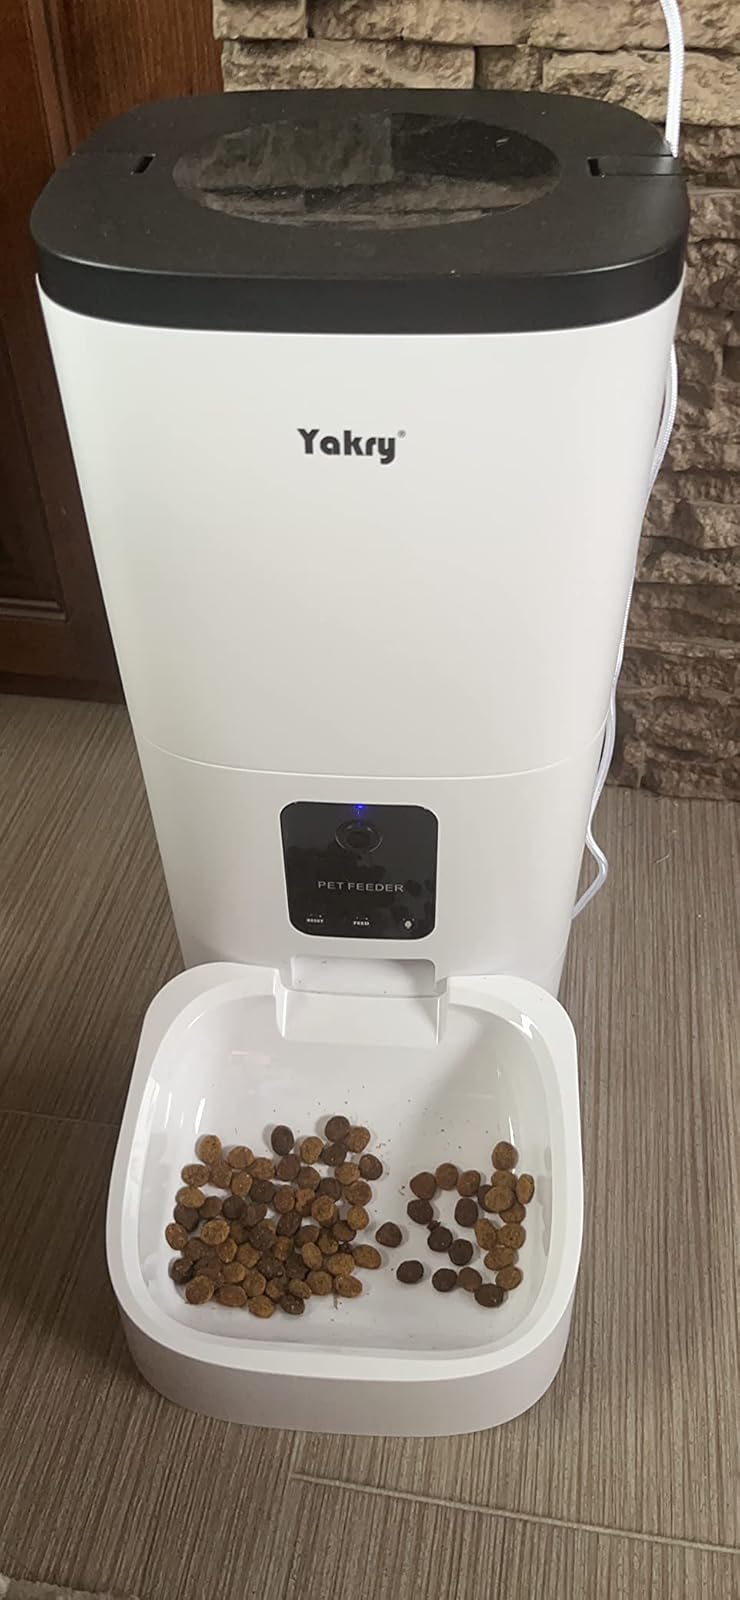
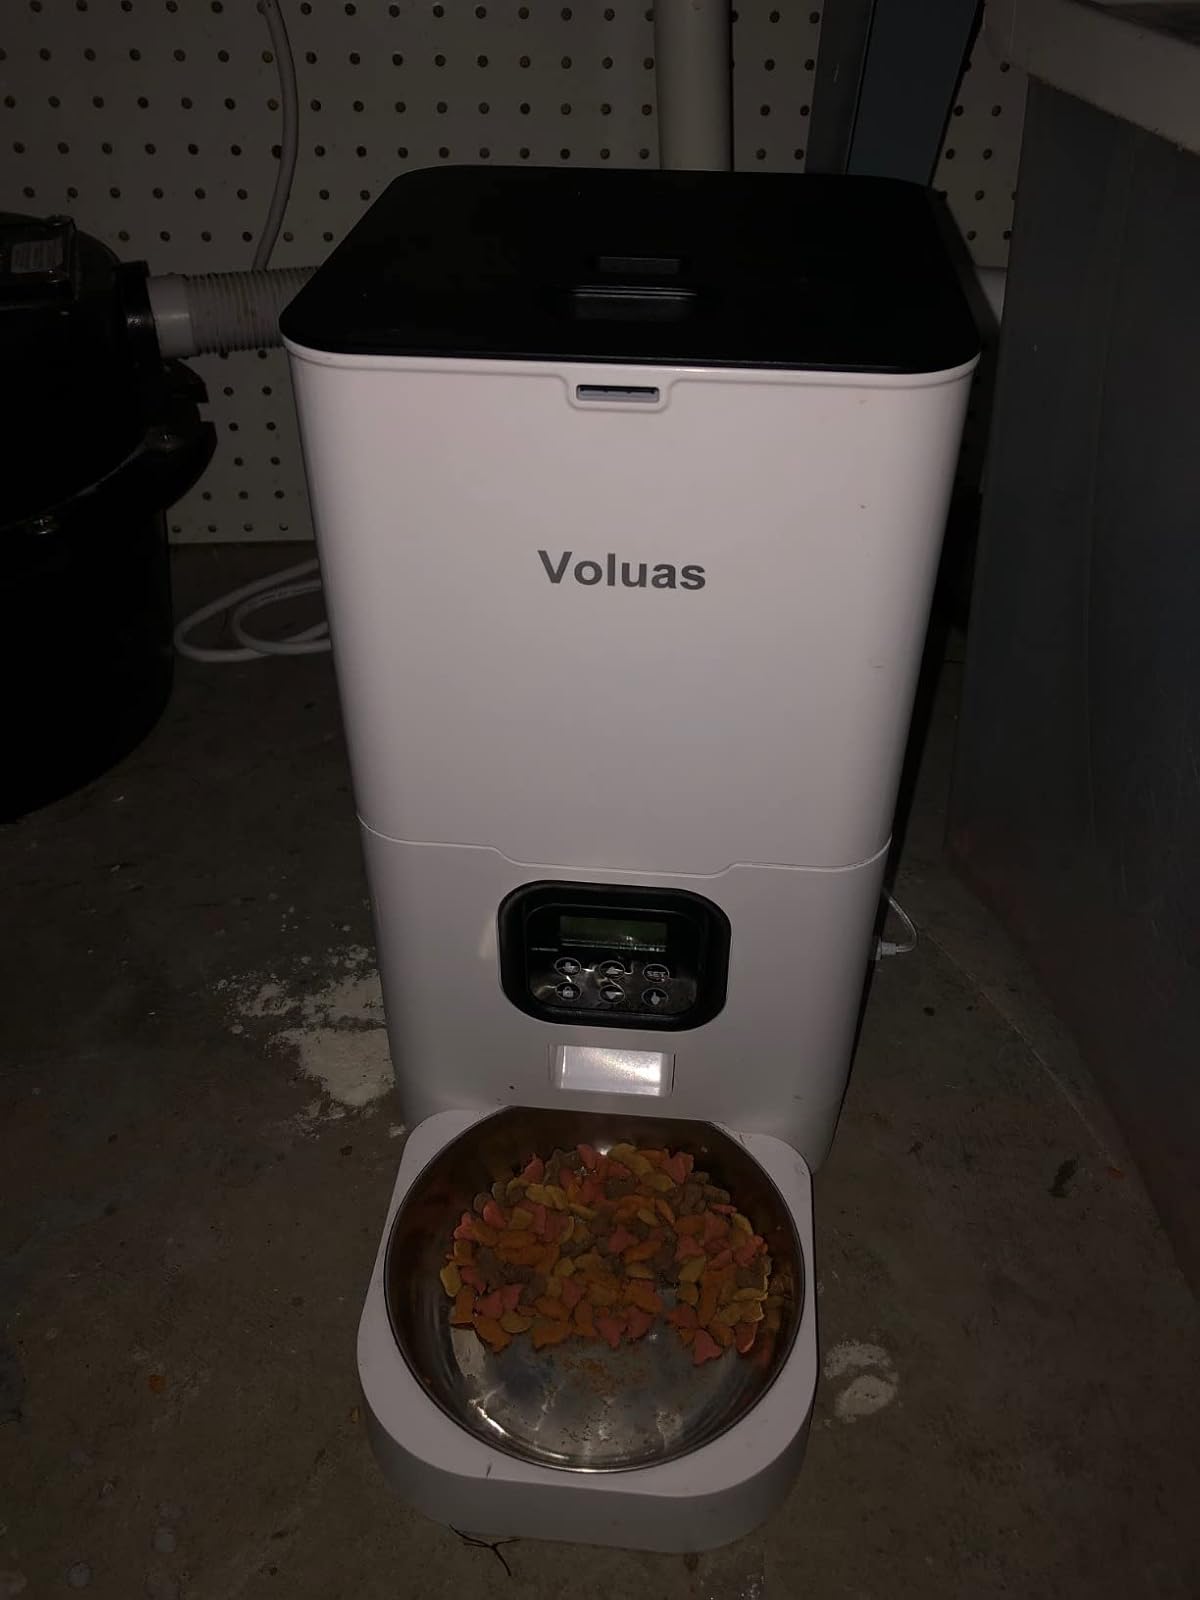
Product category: items_feeder
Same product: no